Janet Tyler (nurse)

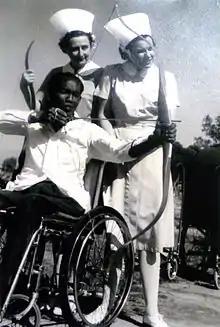
Janet Tyler (right) with Sister Quigley and athlete Ali Bin Salleh at a sporting event for paraplegic athletes in Adelaide in the 1960s.

Janet Tyler OAM is an Australian Registered Nurse who was a member of the medical team selected to care for Australian athletes at the 1968 Summer Paralympics, Israel. She specialised in spinal nursing and rehabilitation at the Royal Adelaide Hospital and the Hampstead Rehabilitation Centre annex of Royal Adelaide Hospital, throughout the forty three years of her nursing career. Tyler was Senior Registered Nurse from 1964 to 1977, Clinical Nurse Coordinator from 1977 to 1986, Acting Nurse Manager at the Hampstead Centre from 1986 to 1994, Life Member of the Registered Nurse Association since 1951, Life Member of the Paraplegic and Quadriplegic Association of South Australia since 1977 and Justice of the Peace for over 30 years.